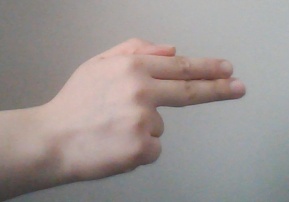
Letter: ghain